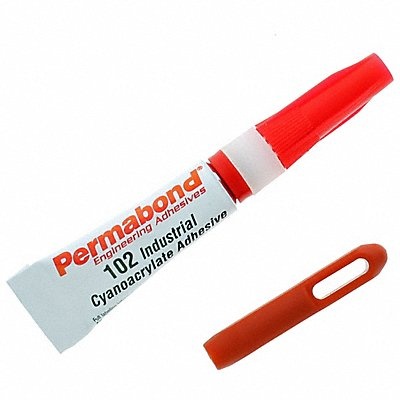
Eyelet Repair Kit For Fish Tape
Brand: IDEAL
Eyelet Repair Kit Product Type Eyelet Repair Kit End Style Non-Conductive Eyelet Tool Length 1 000 ft Maximum Wire Capacity 10 AWG Minimum Wire Capacity 24 AWG Maximum Pull 500 lb Compatible with Product Type Fish Tape Features (2) Adhesives (2) Eyelets
Category: Hardware > Tools > Electrician Fish Tape